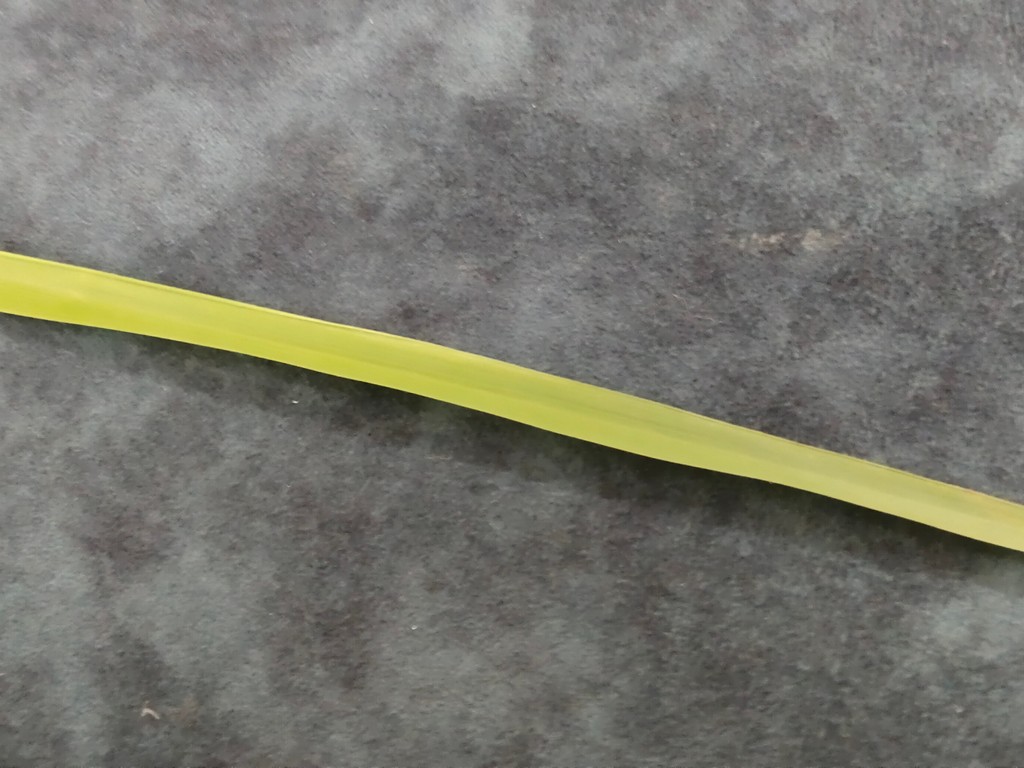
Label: Healthy